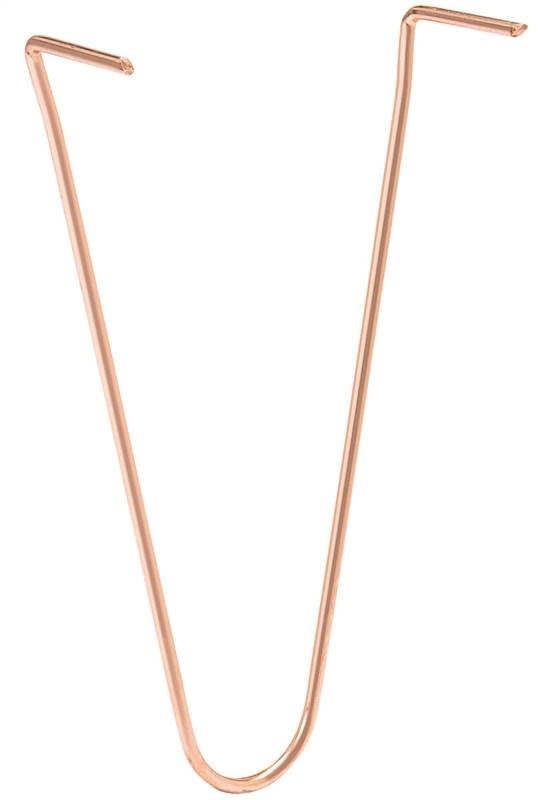
B & K INDUSTRIES B & K C10-050HC Pipe Hook, 1/2 in Opening, Steel, Copper, 6 in L, 5/PK
B & K pipe support and hangers products ensures a proper and secure installation for most piping systems. Designed to supply a variety of functions, our pipe support products will work for pipe supply and drain waste and vent (DWV) systems. A range of copper-plated nails and accessories allow for corrosion resistance and a reliable installation. Stud guards and plates provide a lasting safeguard for piping and electrical wiring systems that pass through a wall or ceiling. Our pipe support products are manufactured in galvanized malleable iron, copper-plated steel, ABS plastic, steel and vinyl-coated steel.
Brand: B & K INDUSTRIES
Category: Hardware > Plumbing > Plumbing Fittings & Supports > In-Wall Carriers & Mounting Frames